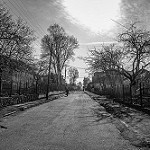
Scene: Outdoor